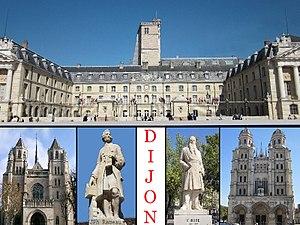
Patrimoine dijonnais